Molières-sur-Cèze

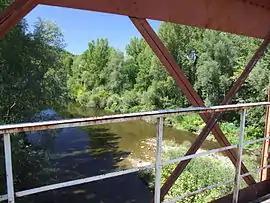
A bridge in Molières-sur-Cèze overlooking the Cèze river

Molières-sur-Cèze is a commune in the Gard department in southern France.